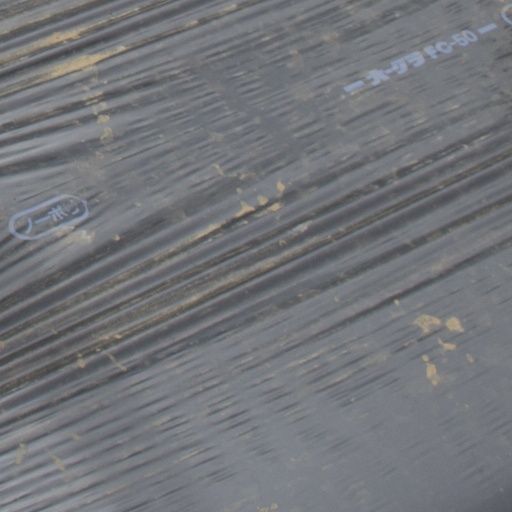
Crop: Jerusalem artichoke